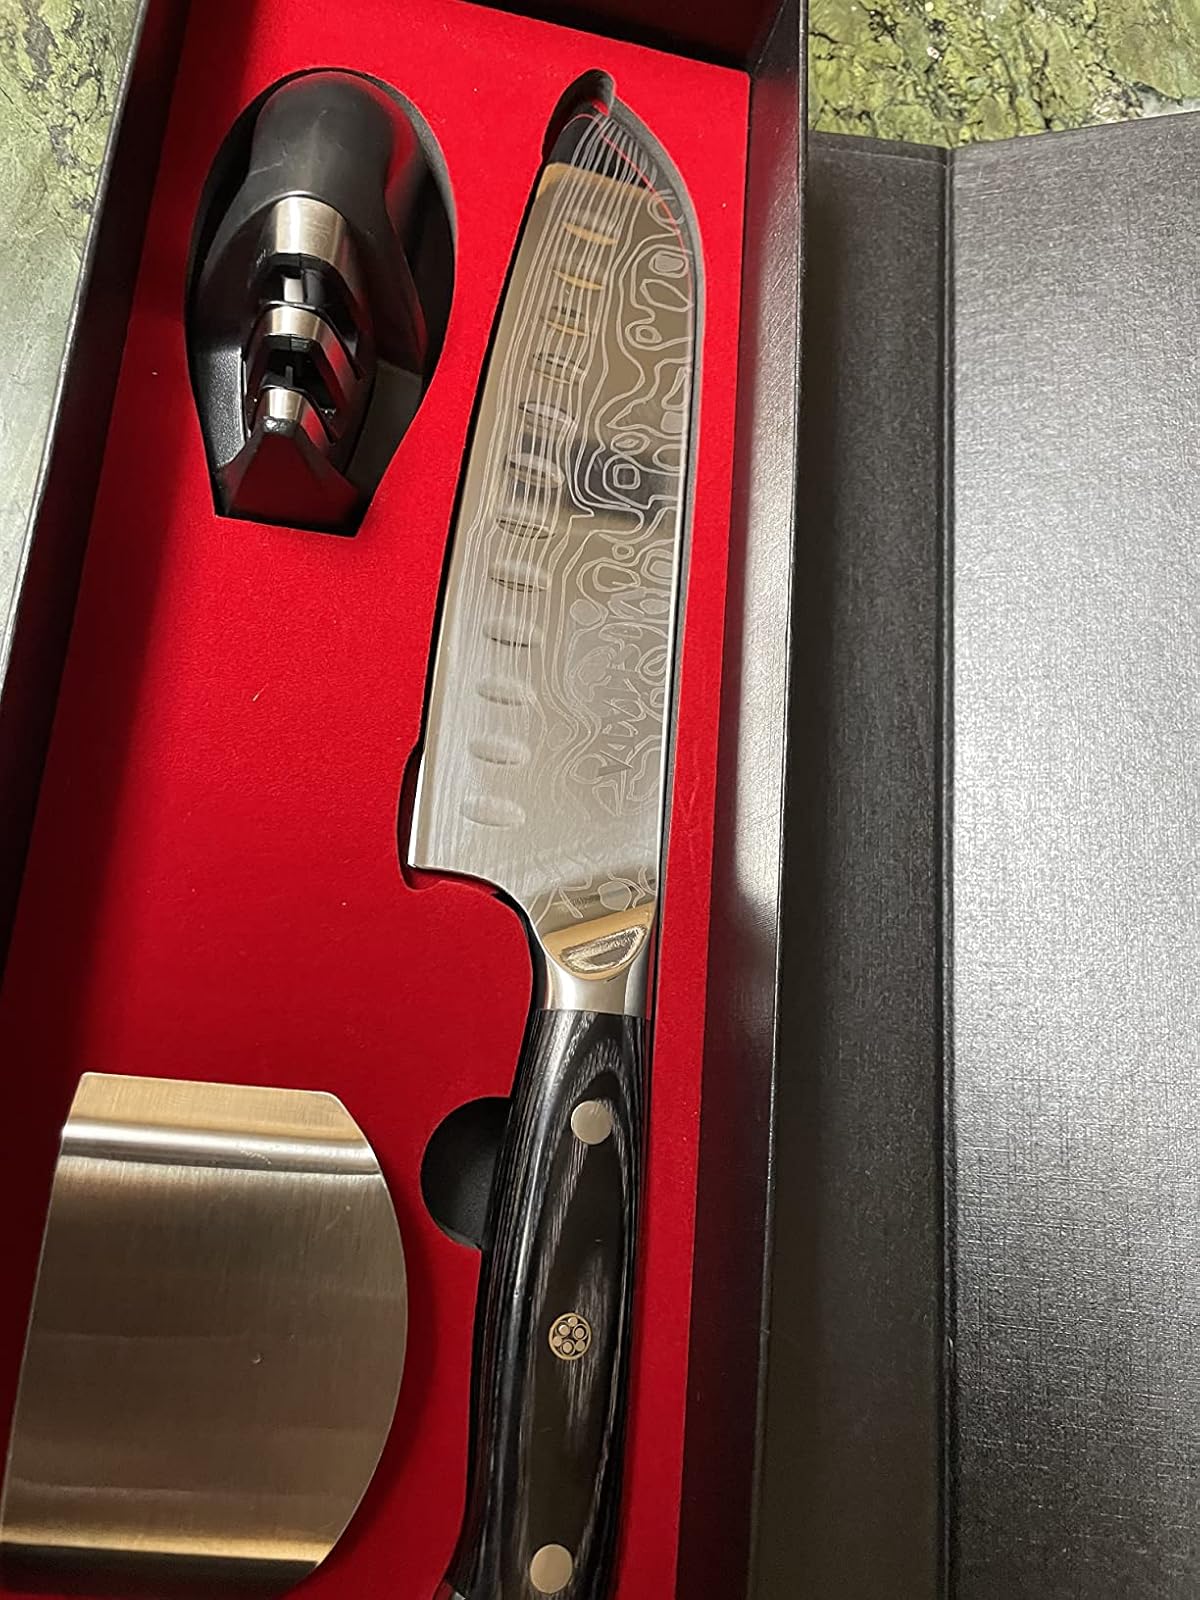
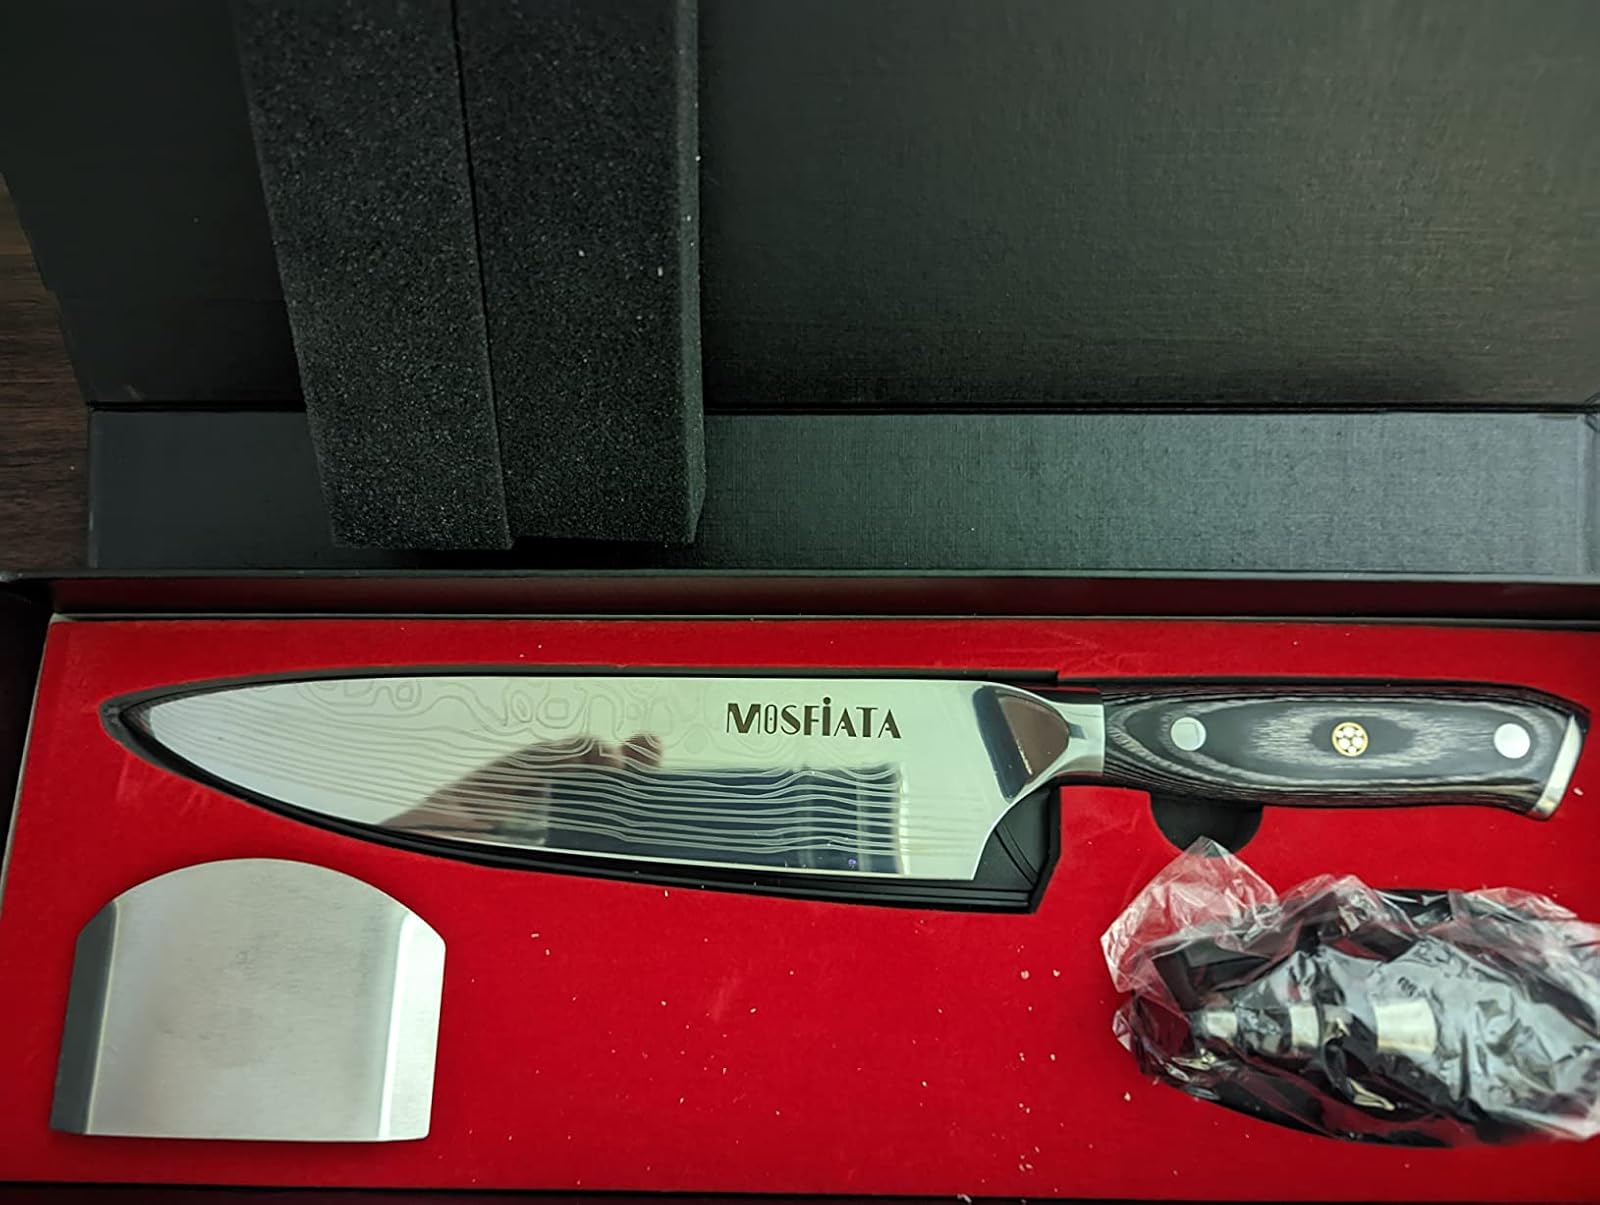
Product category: items_knife
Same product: no